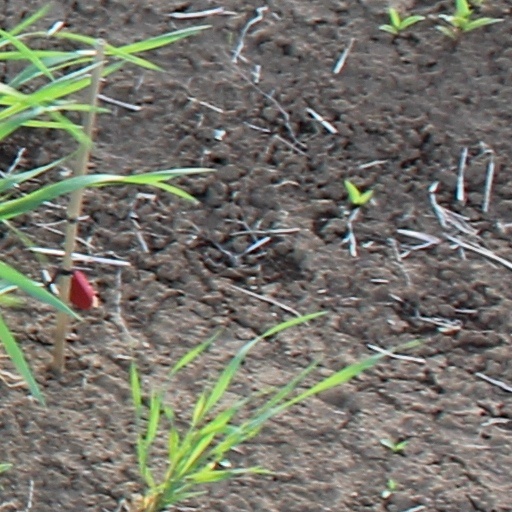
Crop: wheat